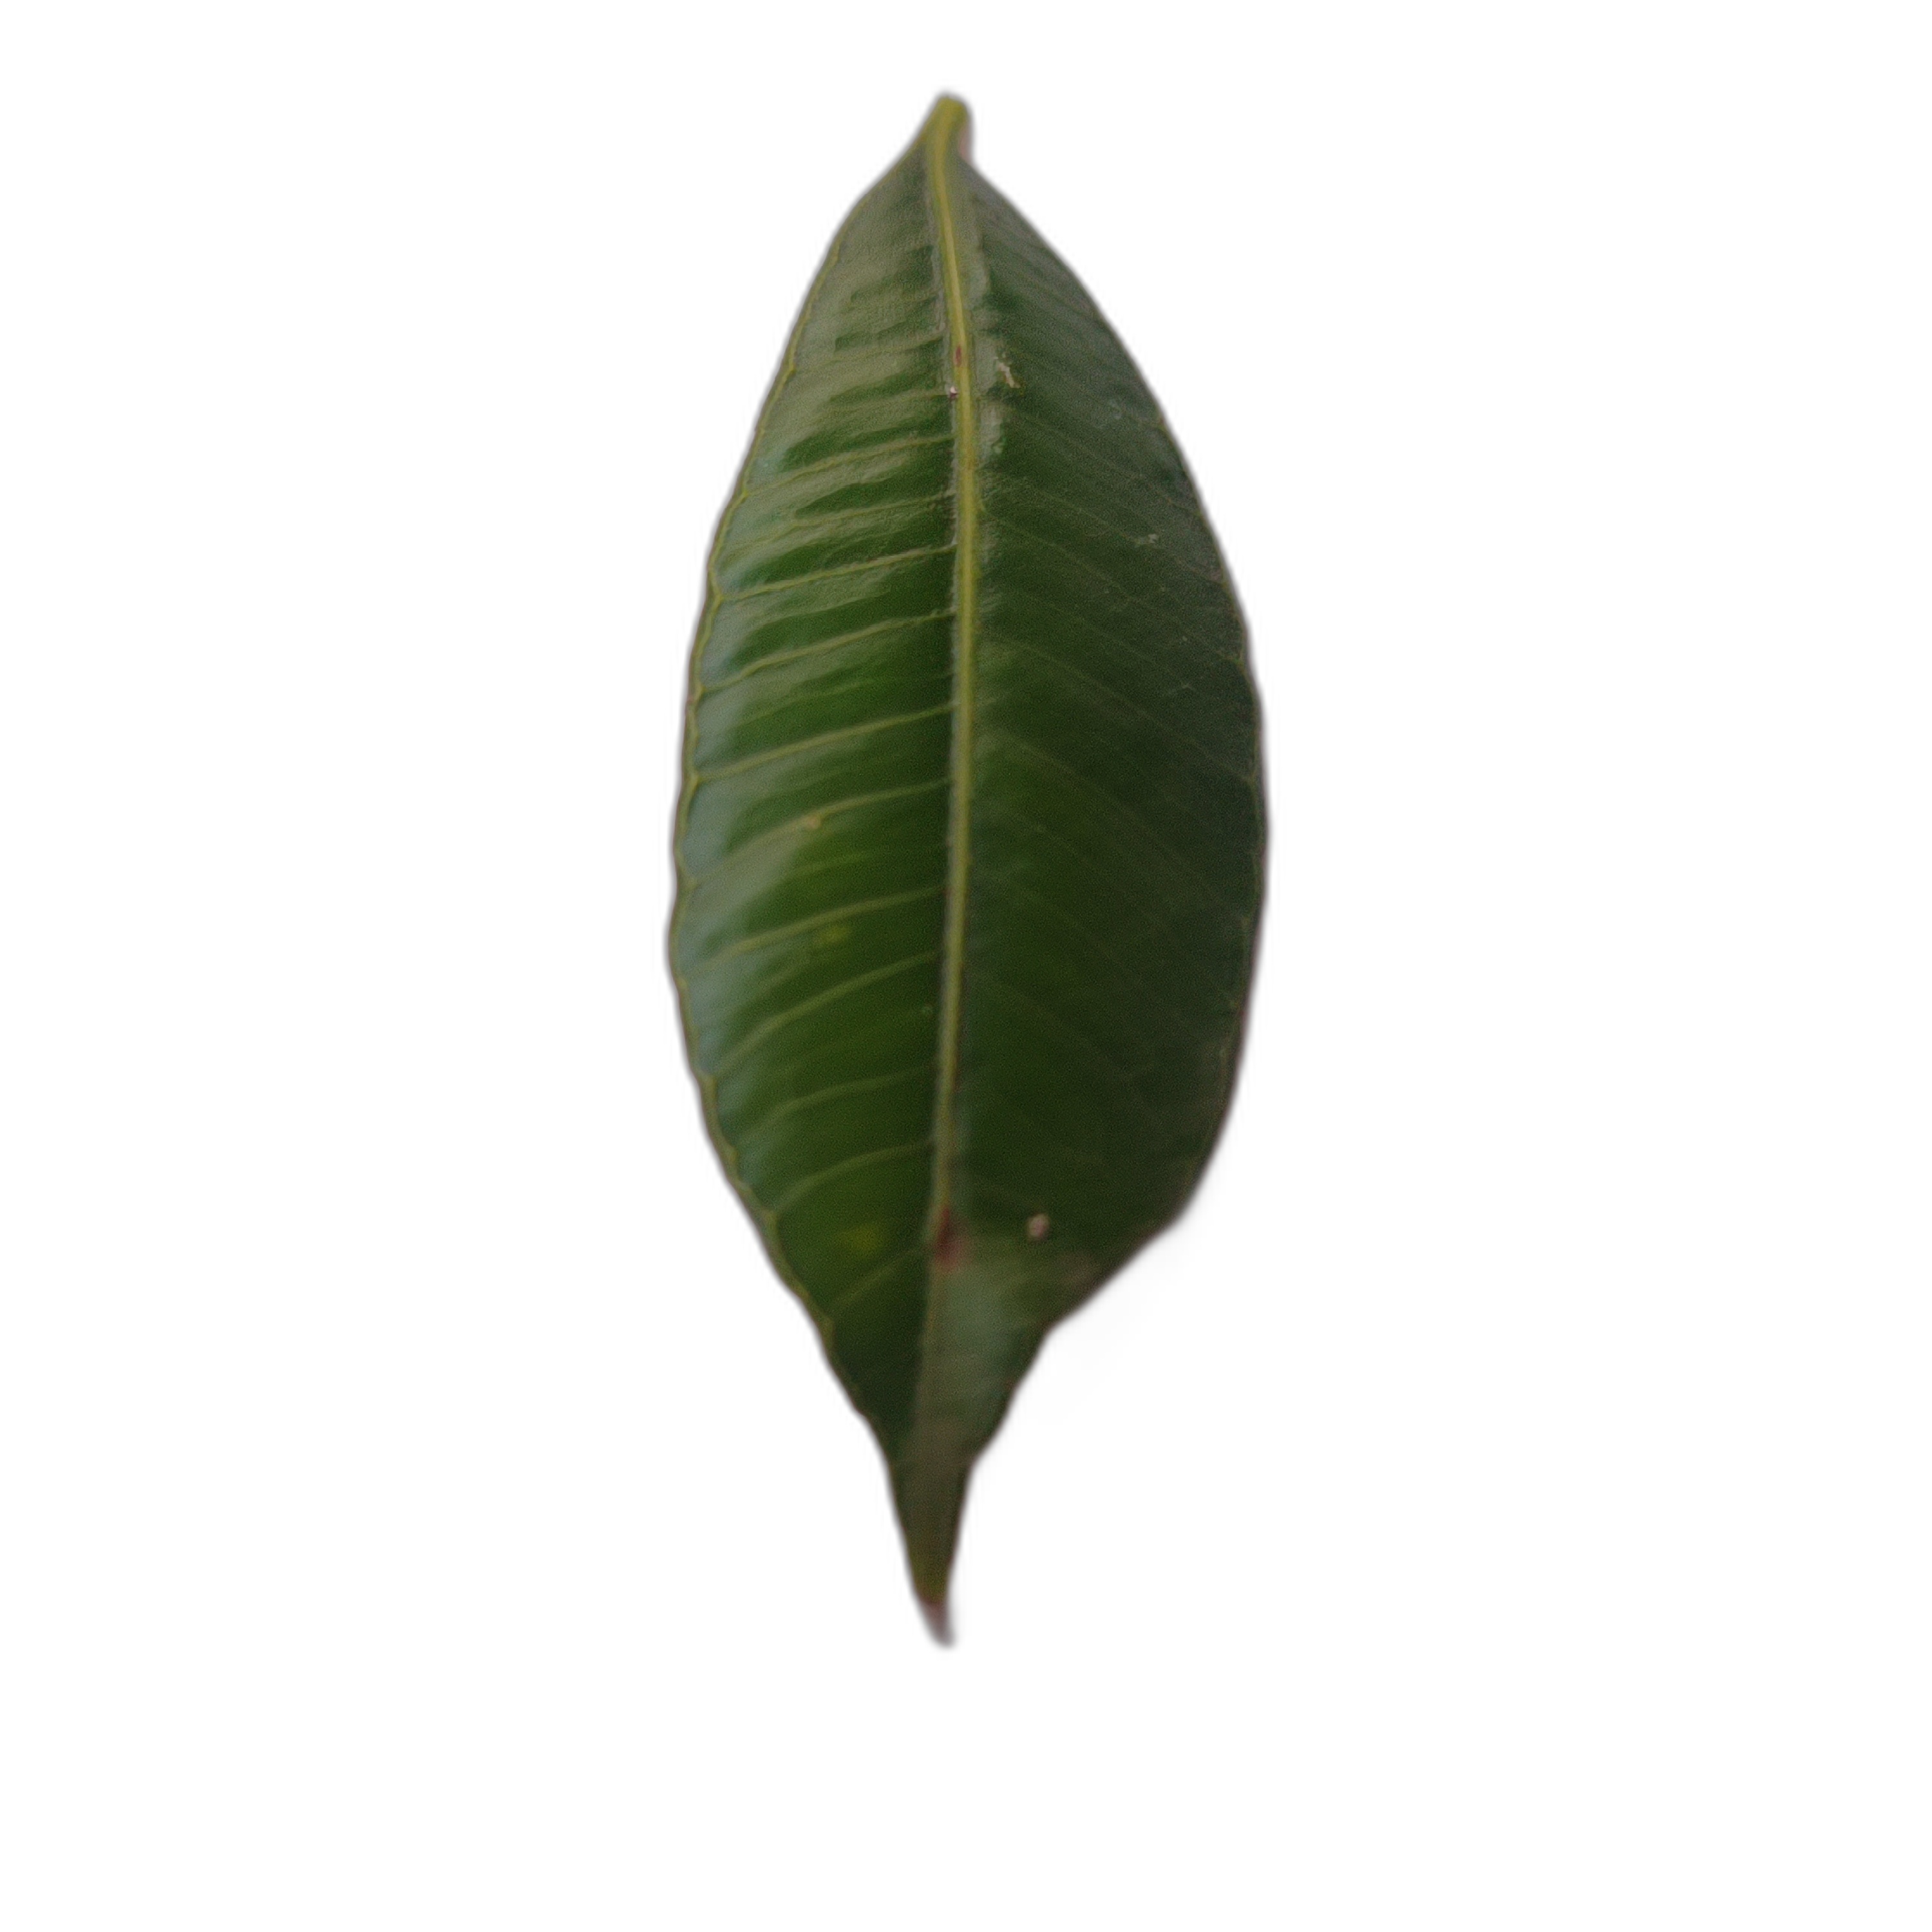
Label: healthy